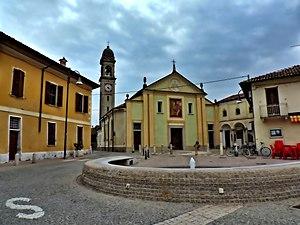
Trovo est une commune italienne de la province de Pavie dans la région Lombardie en Italie.